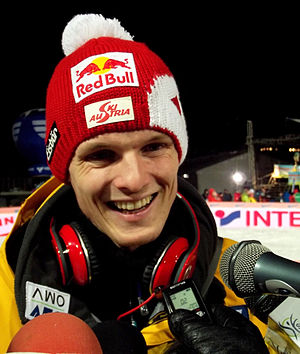
Thomas Morgenstern
Thomas Morgenstern er en østrigsk skihopper, hvis bedste individuelle resultat er en guldmedalje på stor bakke ved vinter-OL 2006. Han har vundet mere end tyve turneringer og haft over 60 podieplaceringer i sin karriere.